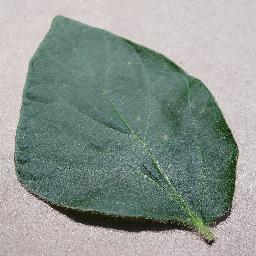
Label: Soybean___healthy